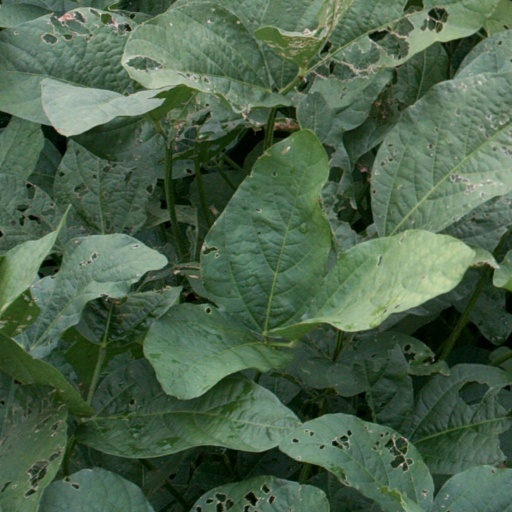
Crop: soybean